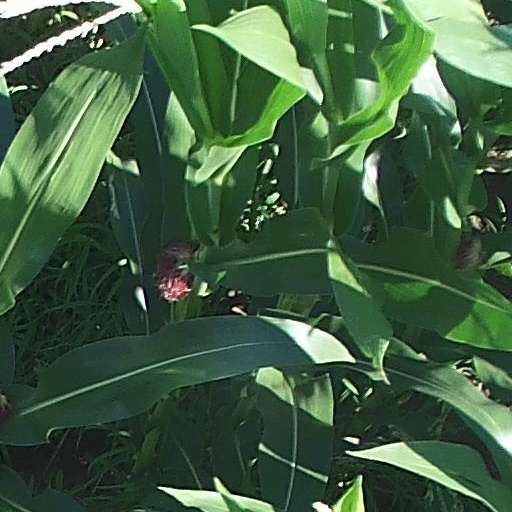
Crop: maize; corn